List of accolades received by The Hateful Eight

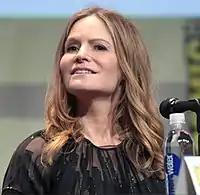
Jennifer Jason Leigh received praise for her performance and earned an Academy Award nomination for Best Supporting Actress.

"The Hateful Eight" is a 2015 American Revisionist Western film written and directed by Quentin Tarantino. It stars Samuel L. Jackson, Kurt Russell, Jennifer Jason Leigh, Walton Goggins, Demián Bichir, Tim Roth, Michael Madsen, and Bruce Dern as eight strangers who seek refuge from a blizzard in a stagecoach stopover, a decade after the American Civil War. The film was theatrically released by The Weinstein Company on December 25, 2015. It grossed $156.5 million worldwide and was met with generally favorable reviews from critics.